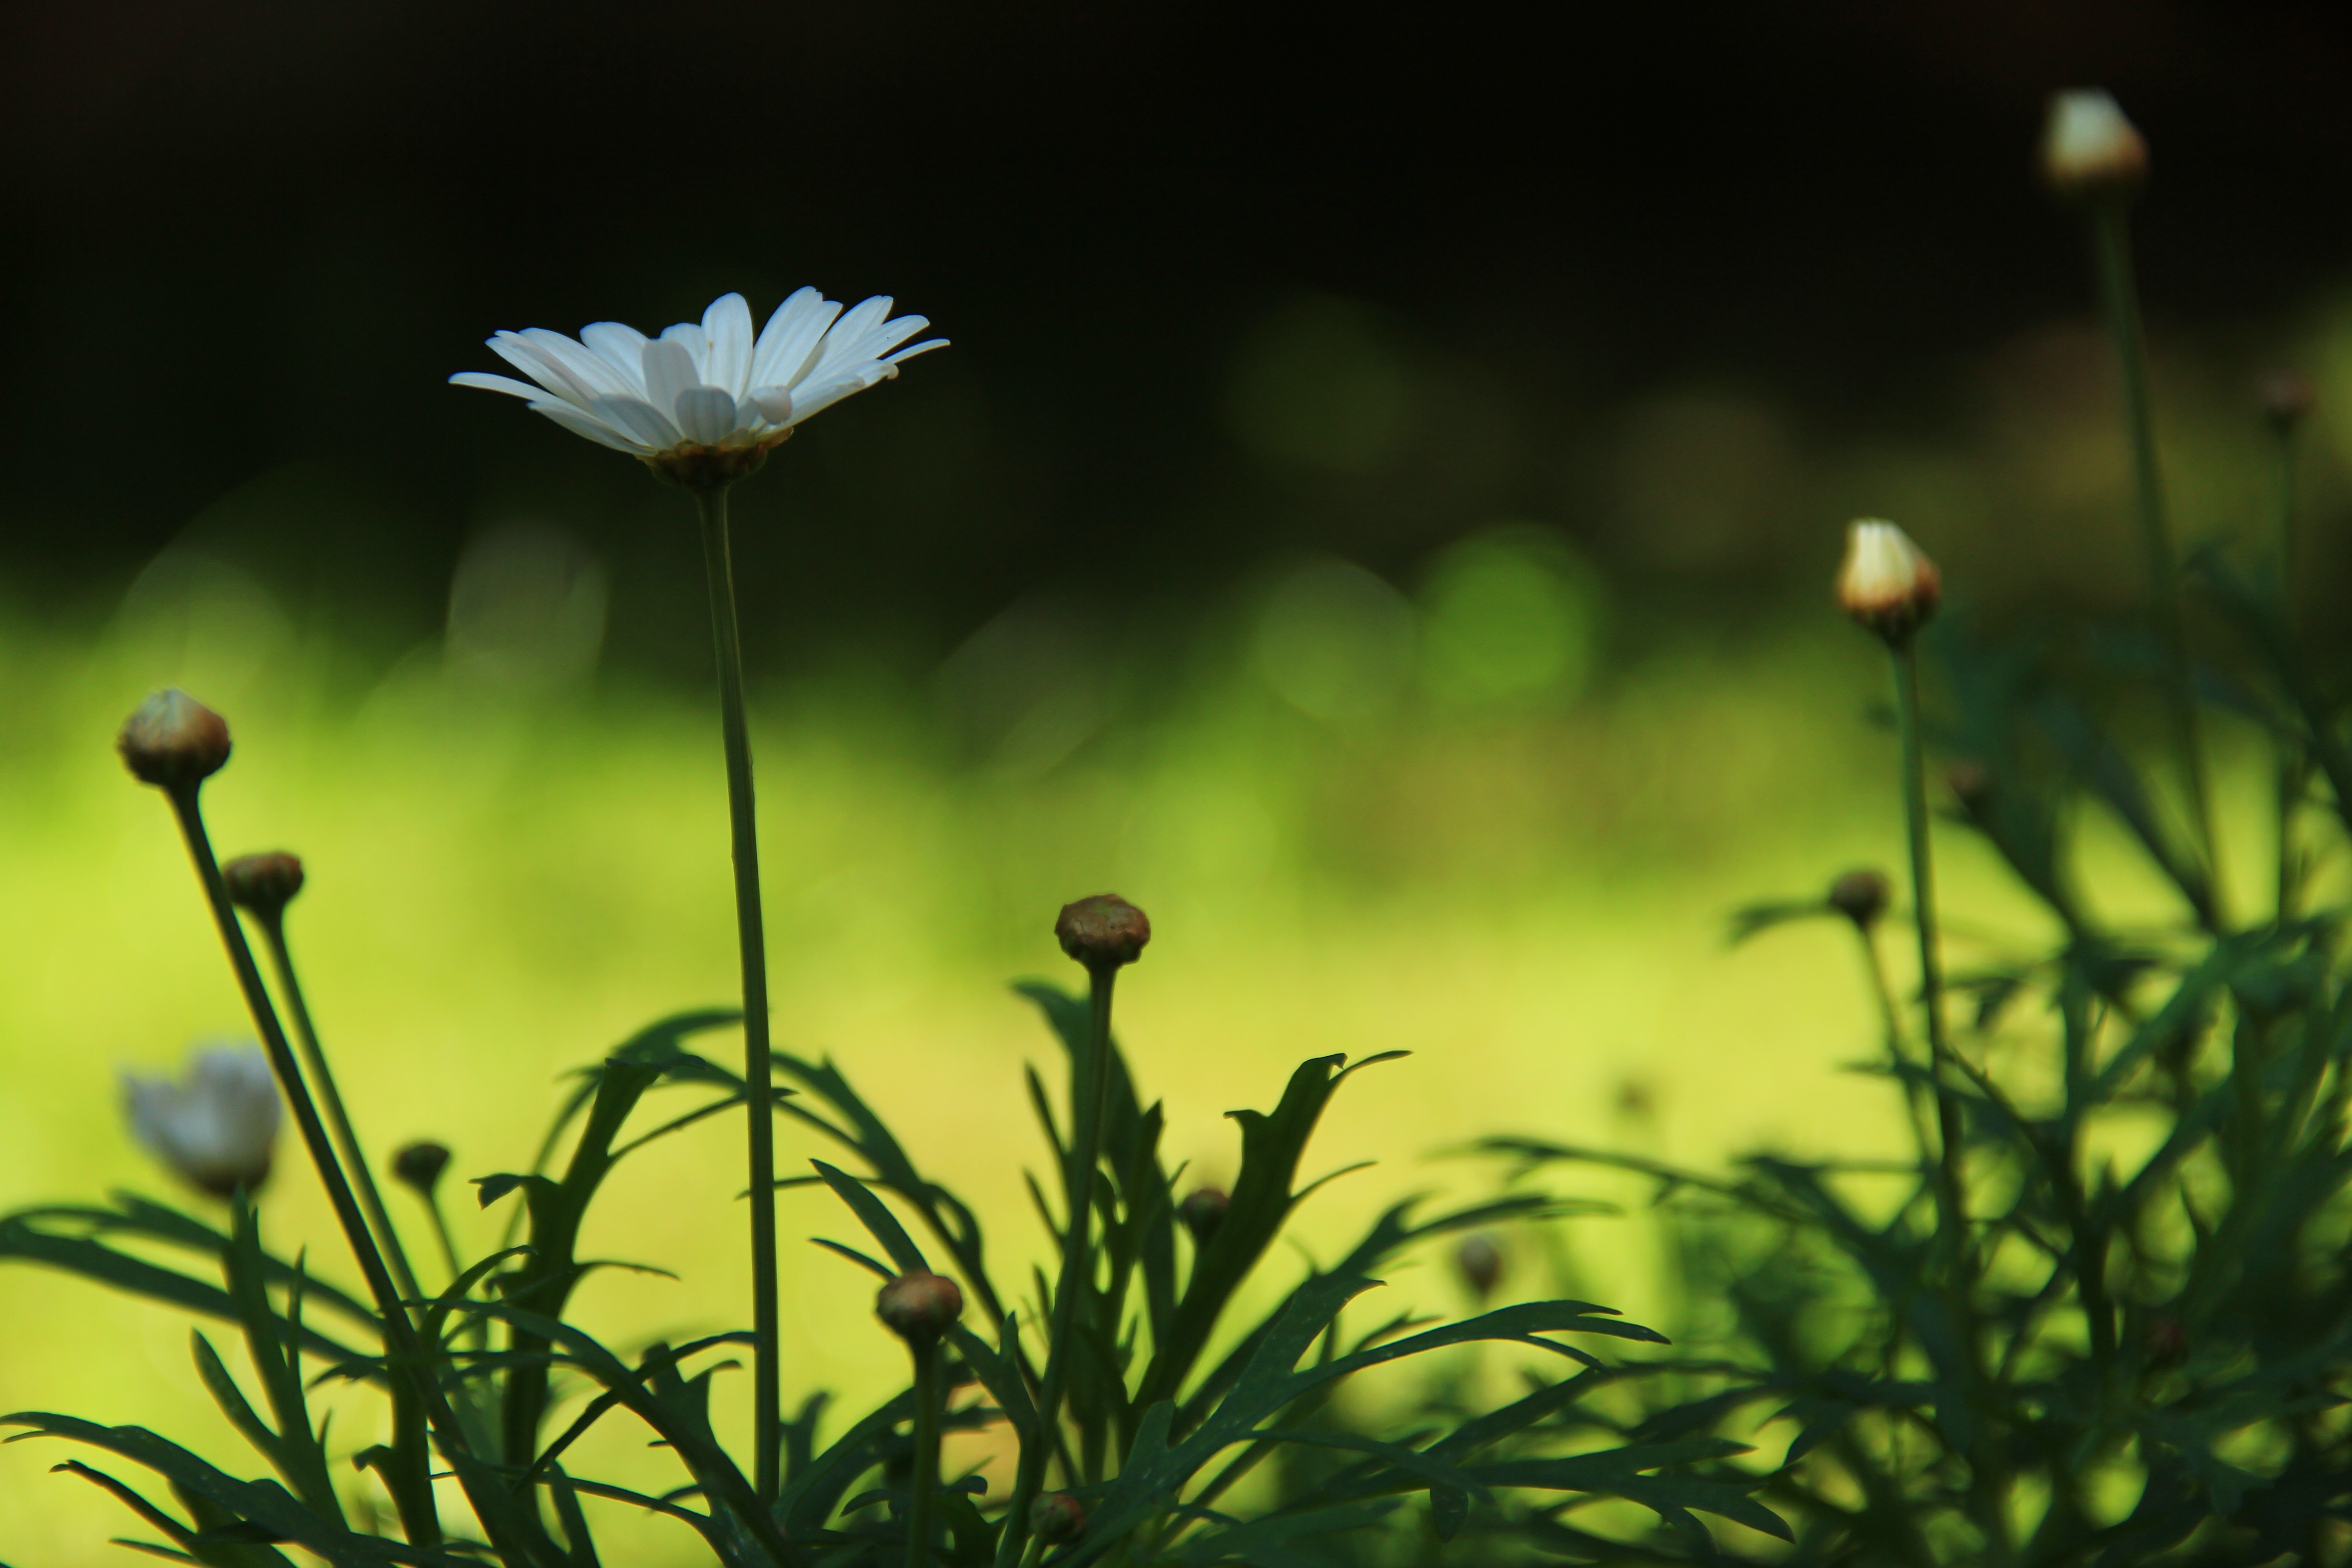
nature, grass, plant, field, meadow, sunlight, leaf, flower, petal, daisy, green, botany, garden, flora, wildflower, margaret, macro photography, flowering plant, daisy family, grass family, plant stem, land plant